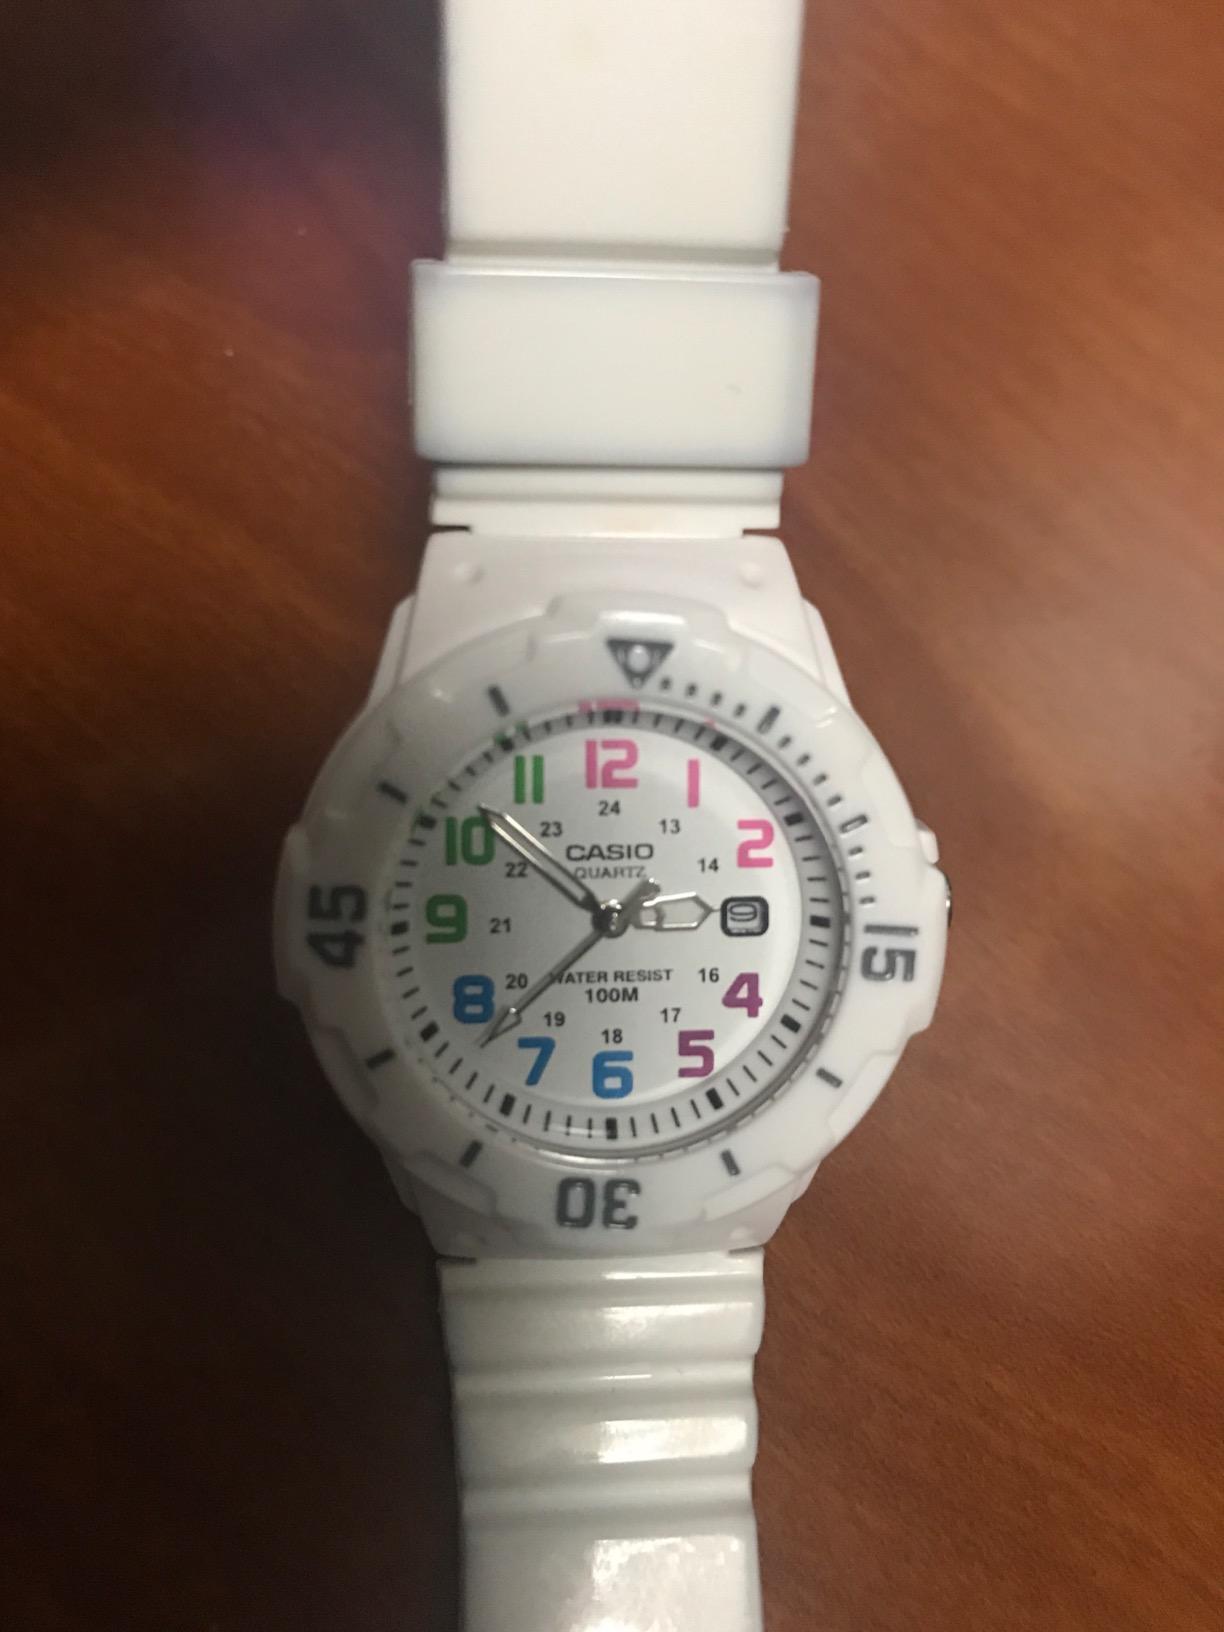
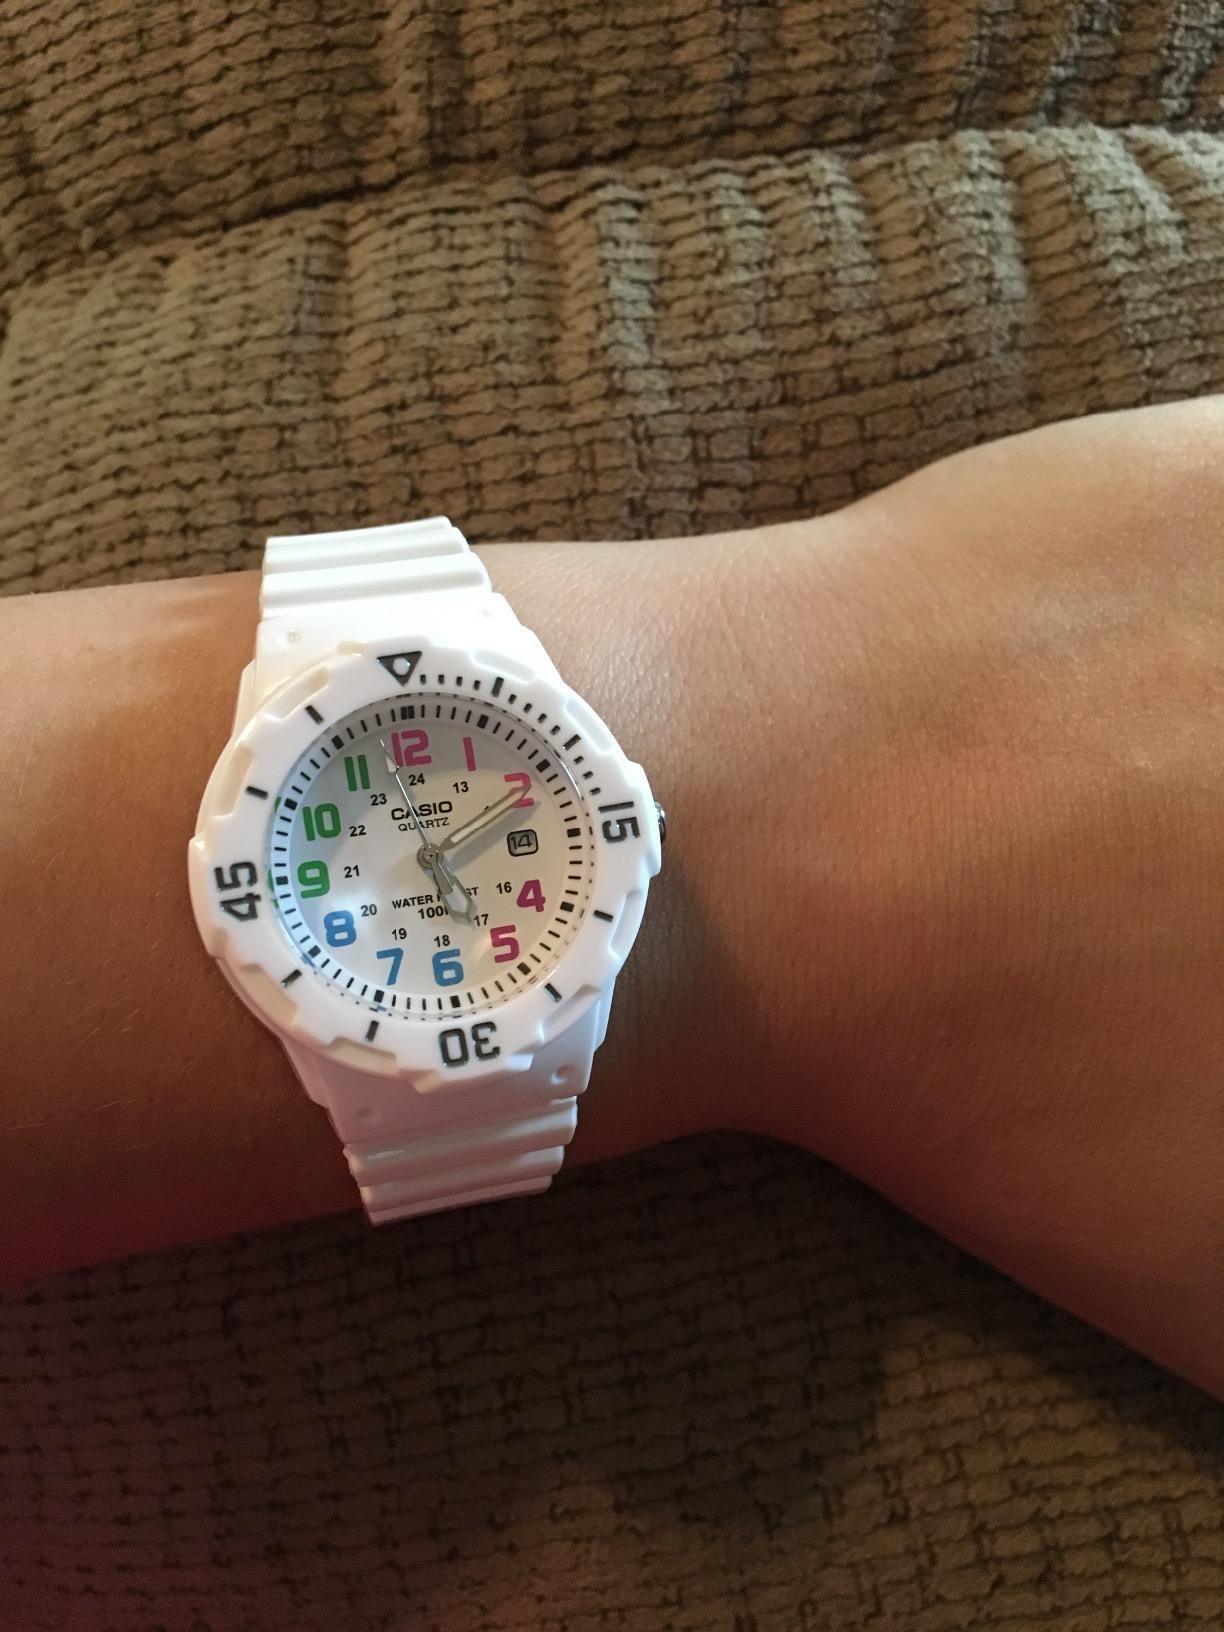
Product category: accessories_watch
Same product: yes